Seven Society

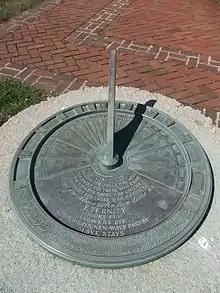
A sundial donated as a gift by the Seven Society

The group contributes financially to the university, announcing donations with letters signed only with seven astronomical symbols in the order: Earth, Jupiter, Mercury, Mars, Neptune, Uranus, and Venus. The Society gives large monetary donations and scholarships to the university each year in quantities that include the number 7, e.g. $777 or $1,777. Significant past gifts to the university include the Seven Society Carillon in the UVA Chapel, donated in memory of deceased members of the society, and given with the request that there should be a toll of seven times seven bells on the passing of a member; a memorial to past Seven Society members who gave their lives in World War I; $17,777.77 for a loan fund in honor of university president John Lloyd Newcomb; the ceremonial mace carried in academic processions; $10,777.77 in support of the re-establishment of Homecomings; a plaque on the Rotunda honoring University students who died in the Korean War; $7,077.77 to endow the Ernest Mead Fund for the Music Library; $47,777.77 for the making of a film on the honor system; and $1 million in support of the university's South Lawn Project. Most recently, the society gave a $777,777.77 grant to fund the Mead Endowment, founded in honor of Ernest Mead, which awards grants to professors to teach their "dream classes."